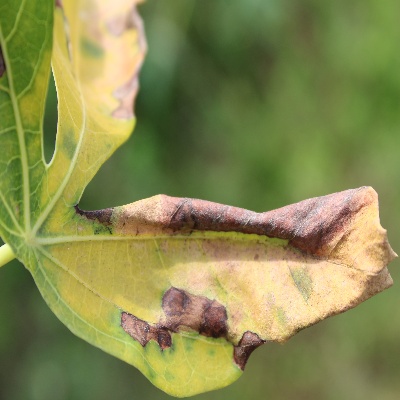
Crop: Cassava
Condition: bacterial blight